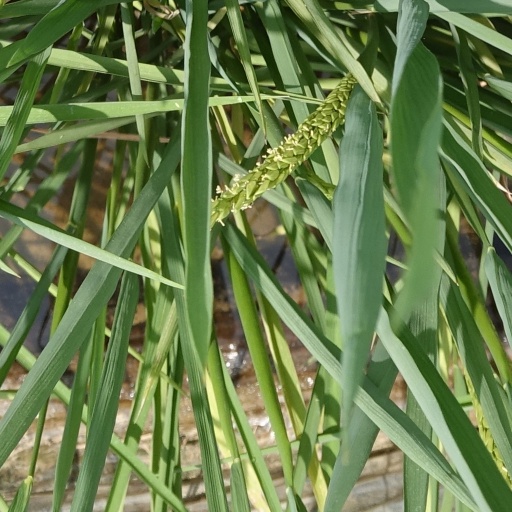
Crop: rice